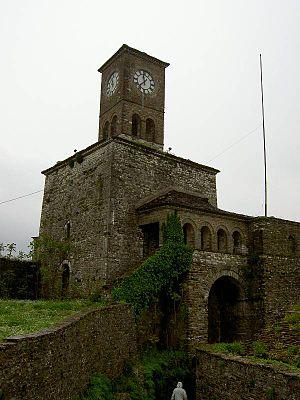
Gjirokastër ou Gjirokastra est une municipalité du sud de l'Albanie et le chef-lieu de la préfecture du même nom. Elle est située à 142 km au sud de Tirana. sa population s'élevait à 25 301 habitants en 2011.